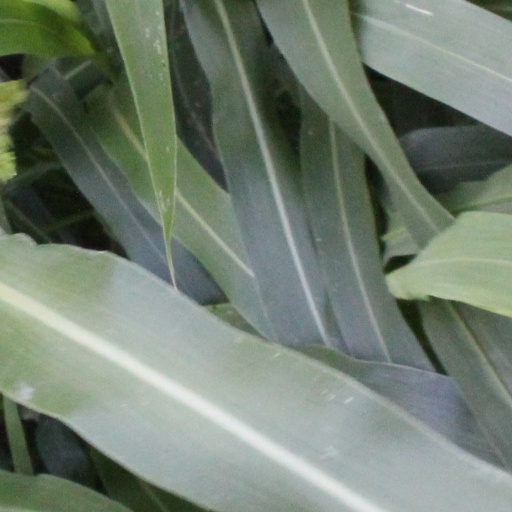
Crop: sorghum